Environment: real
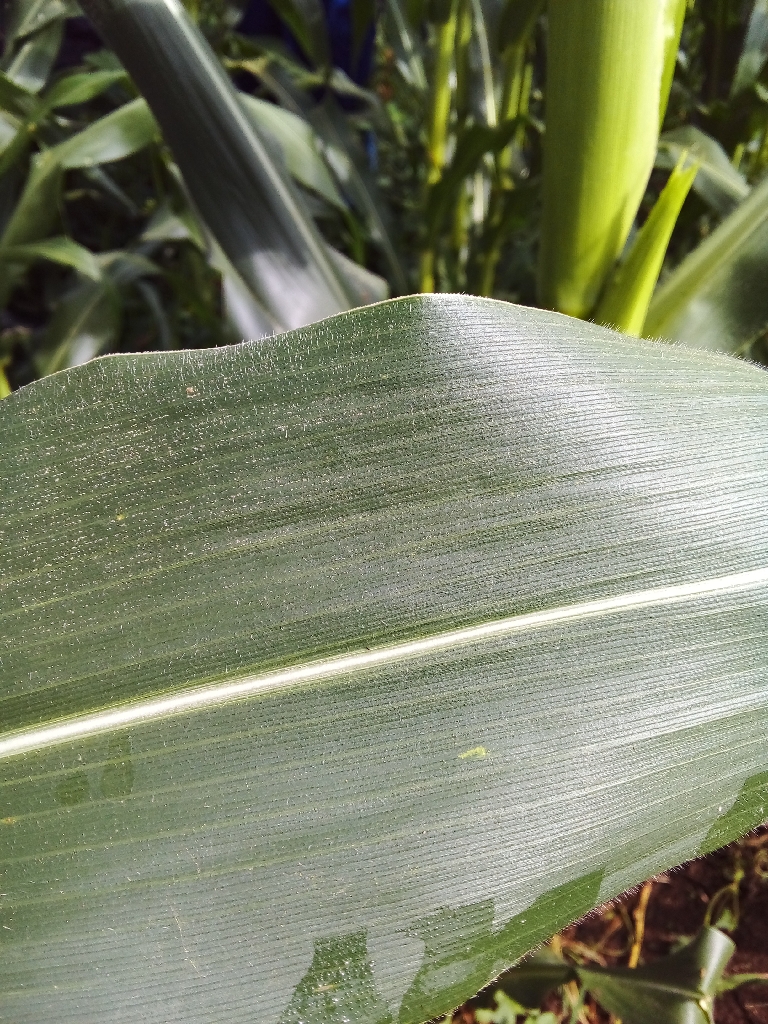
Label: healthy